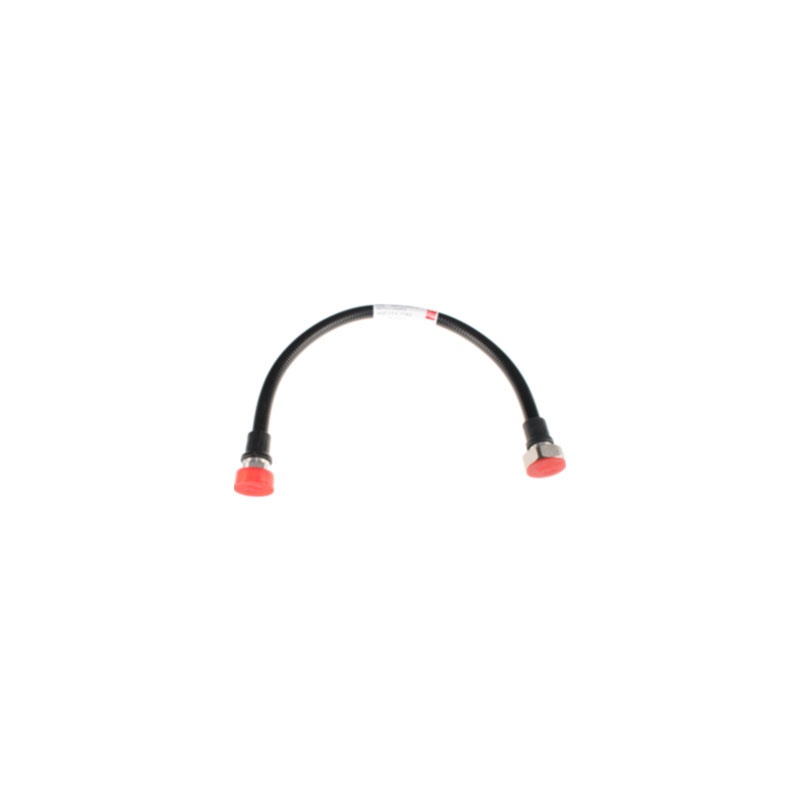
RFS: LCF12 Jumper 4.3-10M-4.3-10M Weatherproof, 25'
RFS: LCF12 Jumper 4.3-10M-4.3-10M Weatherproof, 8' 43MB43MBL12-080FFP 4.30-10 Male connectors LCF12 with Weatherproofing Sold in 25' lengths
Brand: RFS
Category: Electronics > Circuit Boards & Components > Circuit Board Accessories > Jump Wires